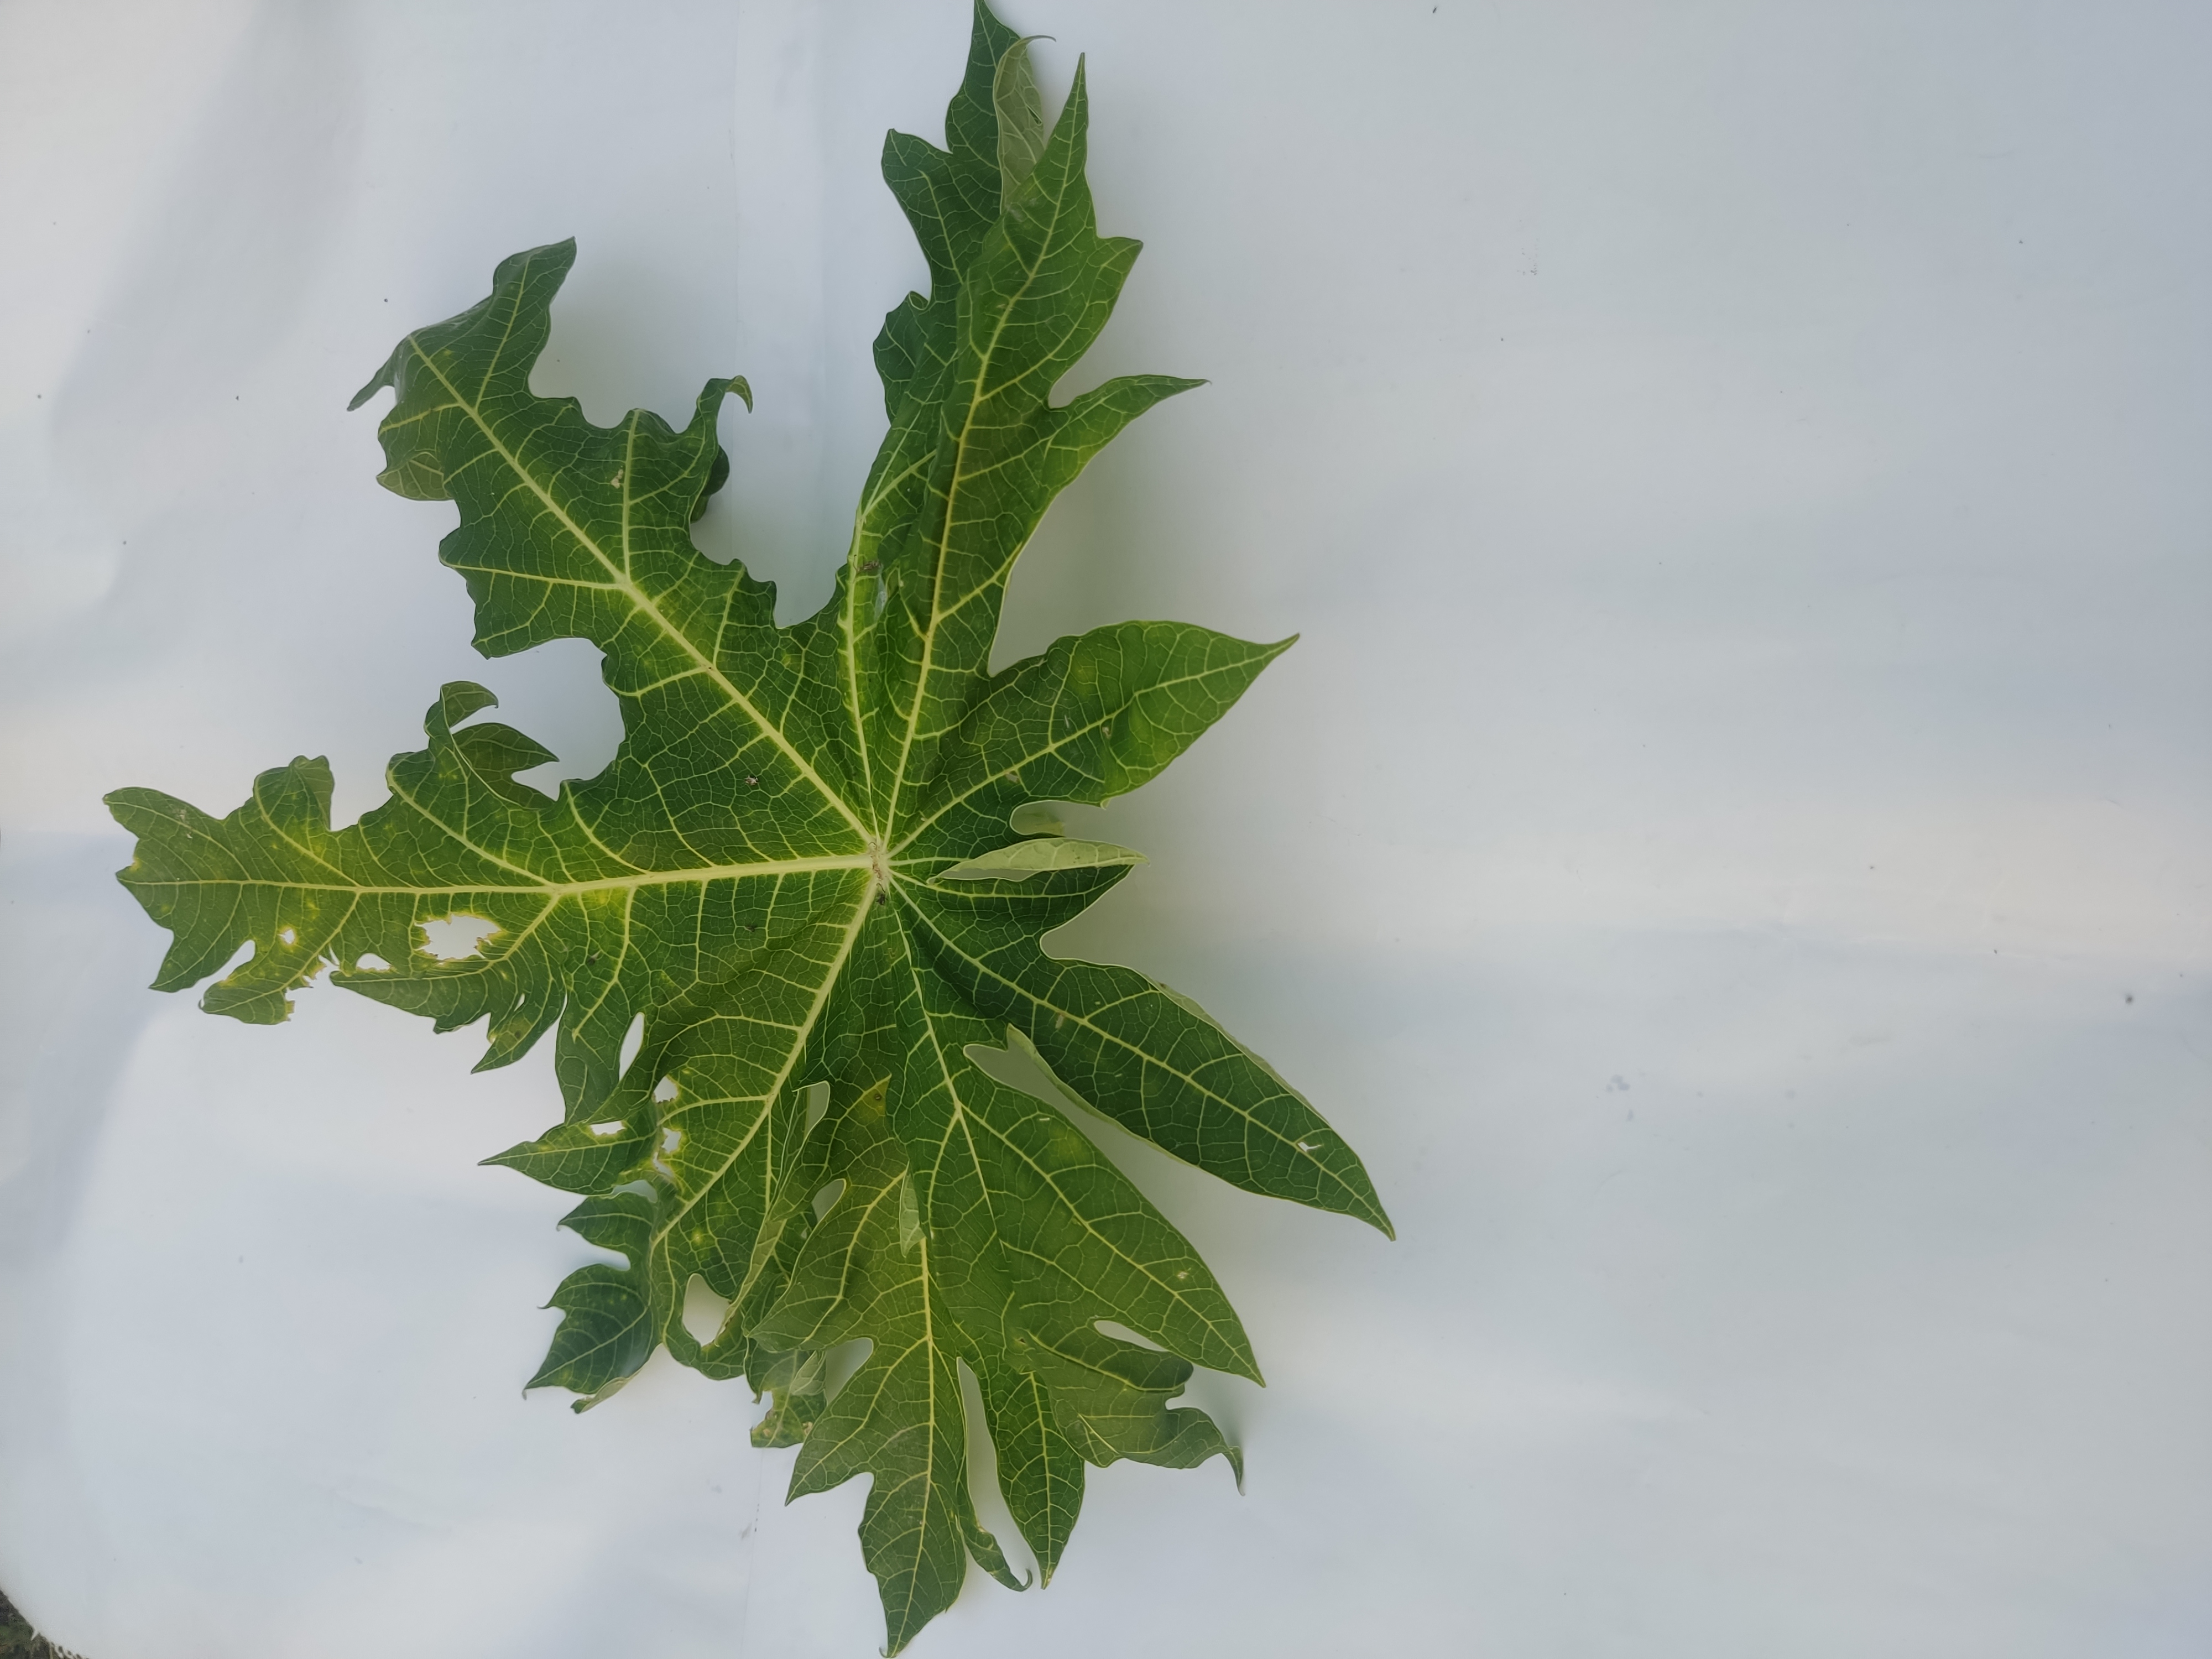
Label: Leaf Curl